Mirco Lüdemann

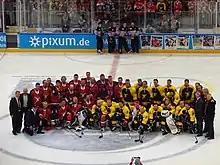
Participants of the Mirko Lüdemann testimonial 24 September 2016

A product of SG Dynamo Weißwasser, Lüdemann spent some time with the Fort McMurray Oil Barons of the Alberta Junior Hockey League in the early 1990s, before signing with Kölner Haie in 1993, where he enjoyed a record-breaking career.